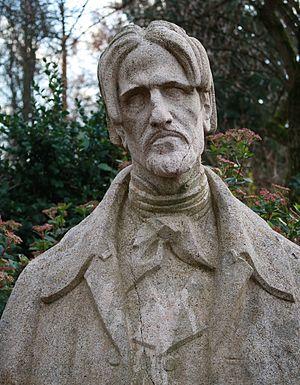
buste d'Aloysius Bertrand, poète français(1807-1841), auteur de Gaspard de la nuit (poèmes en prose). Né en Italie, il a vécu son enfance et sa jeunesse à Dijon (France)
Louis Jacques Napoléon Bertrand, dit Aloysius Bertrand est un poète, dramaturge et journaliste français, né le 20 avril 1807 à Ceva, mort le 29 avril 1841, à l'hôpital Necker de Paris. Considéré comme l'inventeur du poème en prose, il est notamment l'auteur d'une œuvre posthume passée à la postérité, Gaspard de la nuit.